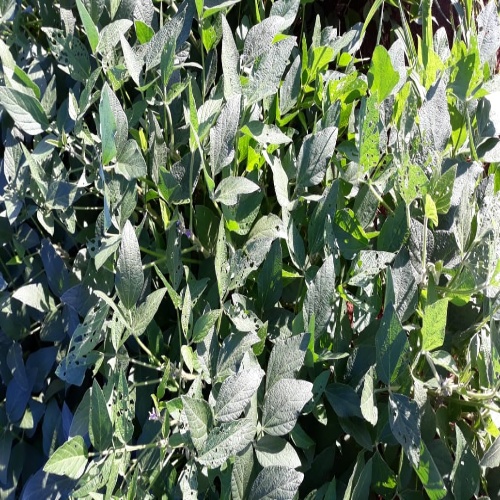
Label: Caterpillar